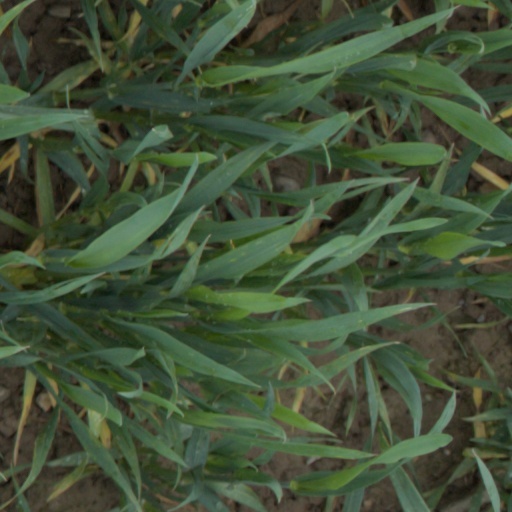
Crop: wheat